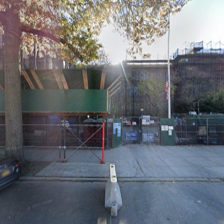
Label: streetView